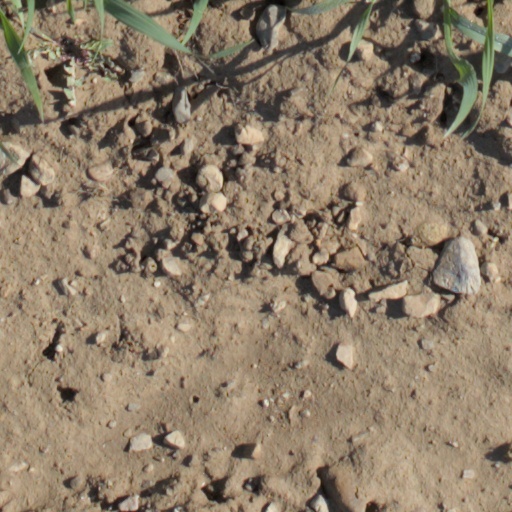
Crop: wheat